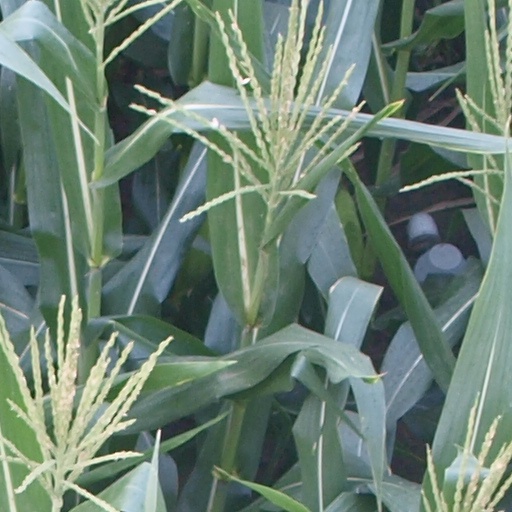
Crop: maize; corn